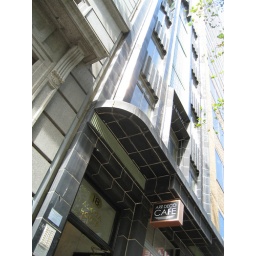
Alkira House, a great little Melbourne art deco building in black and green with a flagpole on top